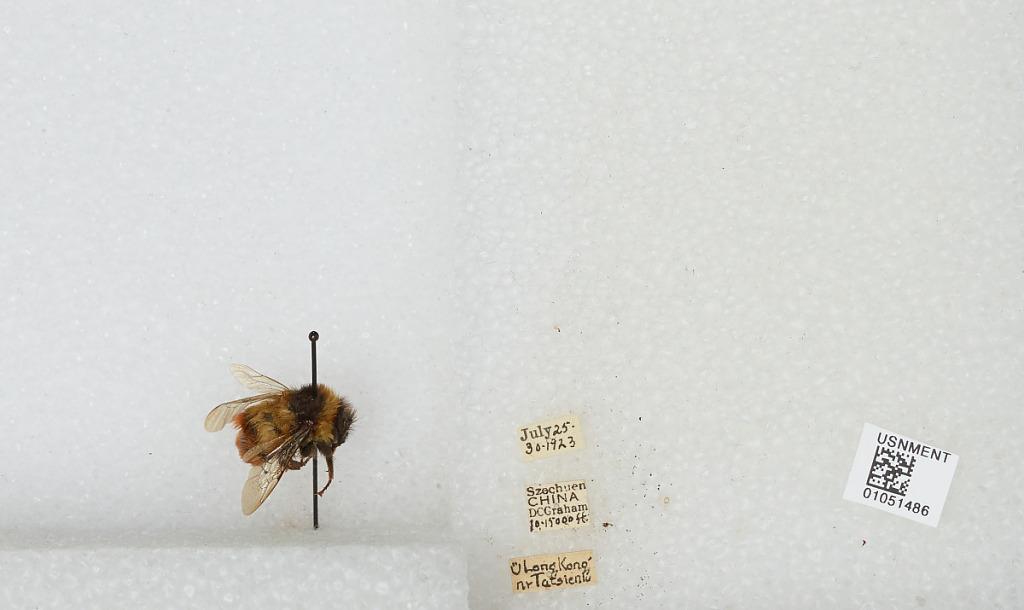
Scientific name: Bombus sp.
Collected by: D. Graham
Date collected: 1923-7-25
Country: China
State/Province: Sichuan
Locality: Ãœ Long Kong near Kangding